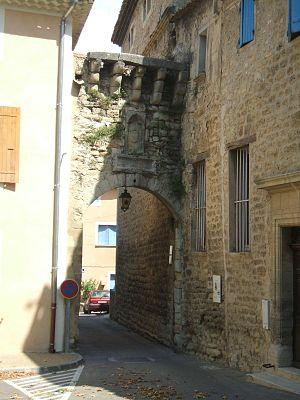
Malaucène (Vaucluse, Provence-Alpes-Côte-d'Azur, France)
Malaucène est une commune française située dans le département de Vaucluse, en région Provence-Alpes-Côte d'Azur.